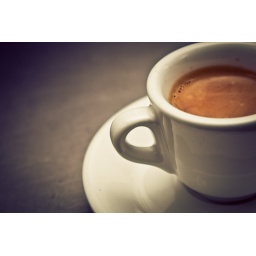
A concentrated beverage brewed by forcing hot water under pressure through finely ground coffee.